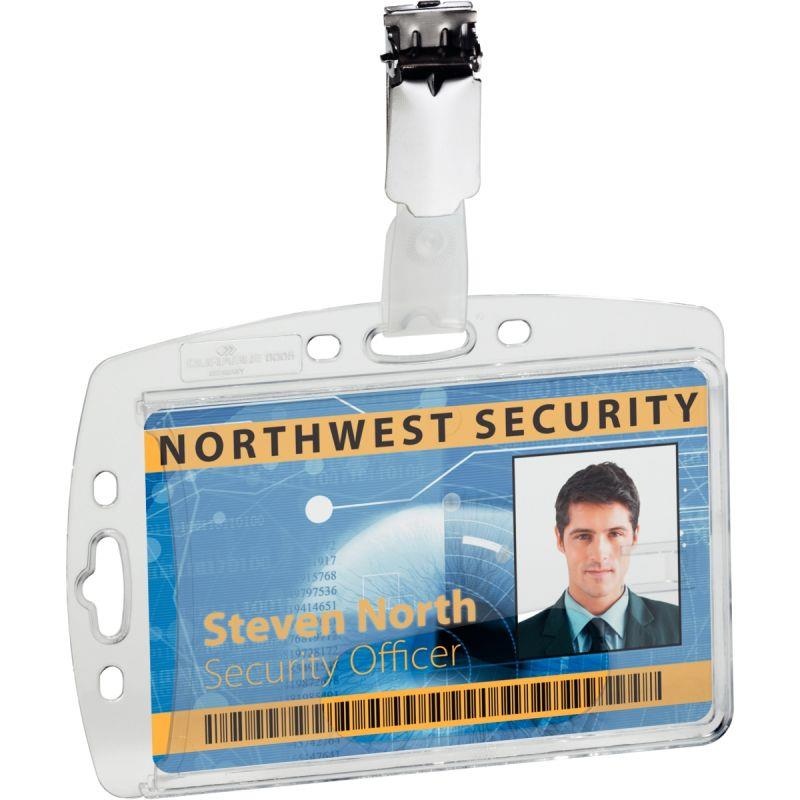
Porte-carte de sécurité rigide clip 1 carte
Porte-carte de sécurité rigide clip 1 carte. Porte-carte de sécurité fermé avec clip adapté pour un usage intensif. La carte est protégée recto verso, avec accès au dos pour faciliter le retrait de la carte. Peut s’utiliser à l’horizontale ou à la verticale. Dimension utile : 54 x 85MM. Référence fabricant: 07458 P
Brand: DURABLE FRANCE SAS
Category: Office Supplies > General Office Supplies > Paper Products > Blank ID Cards